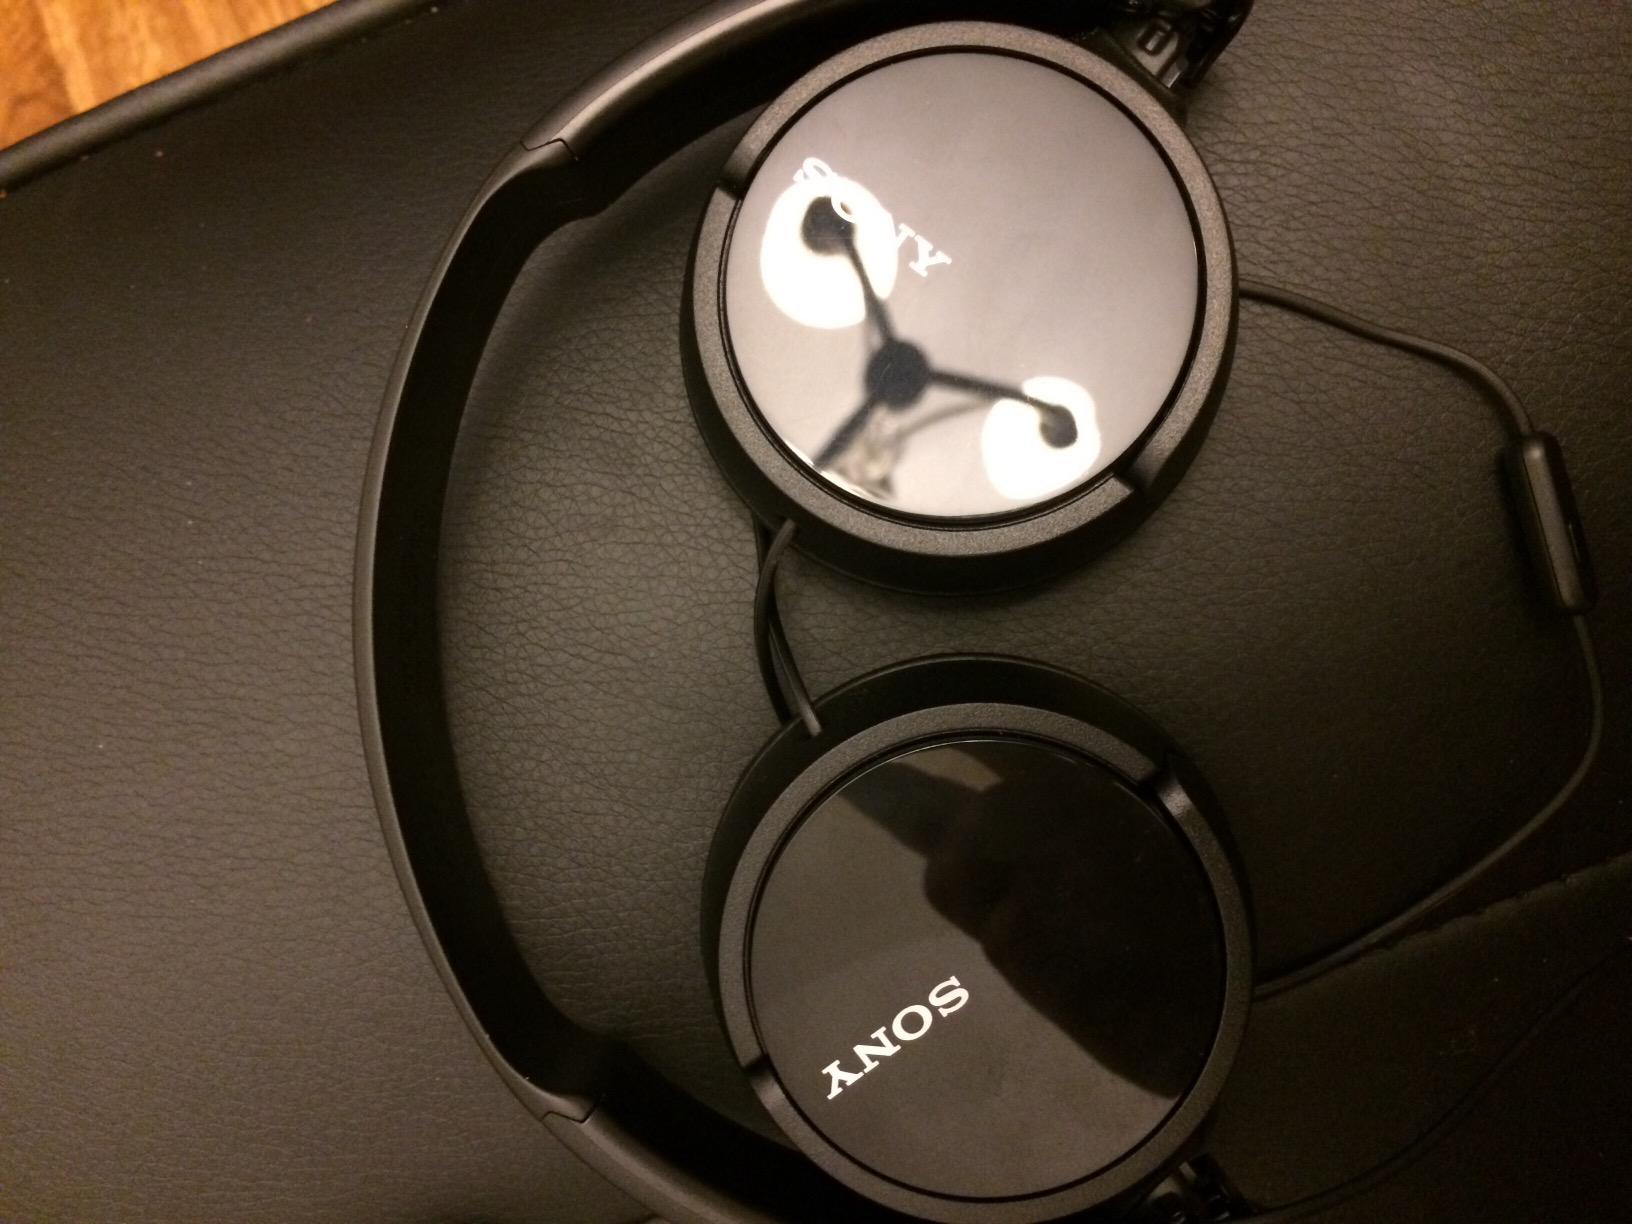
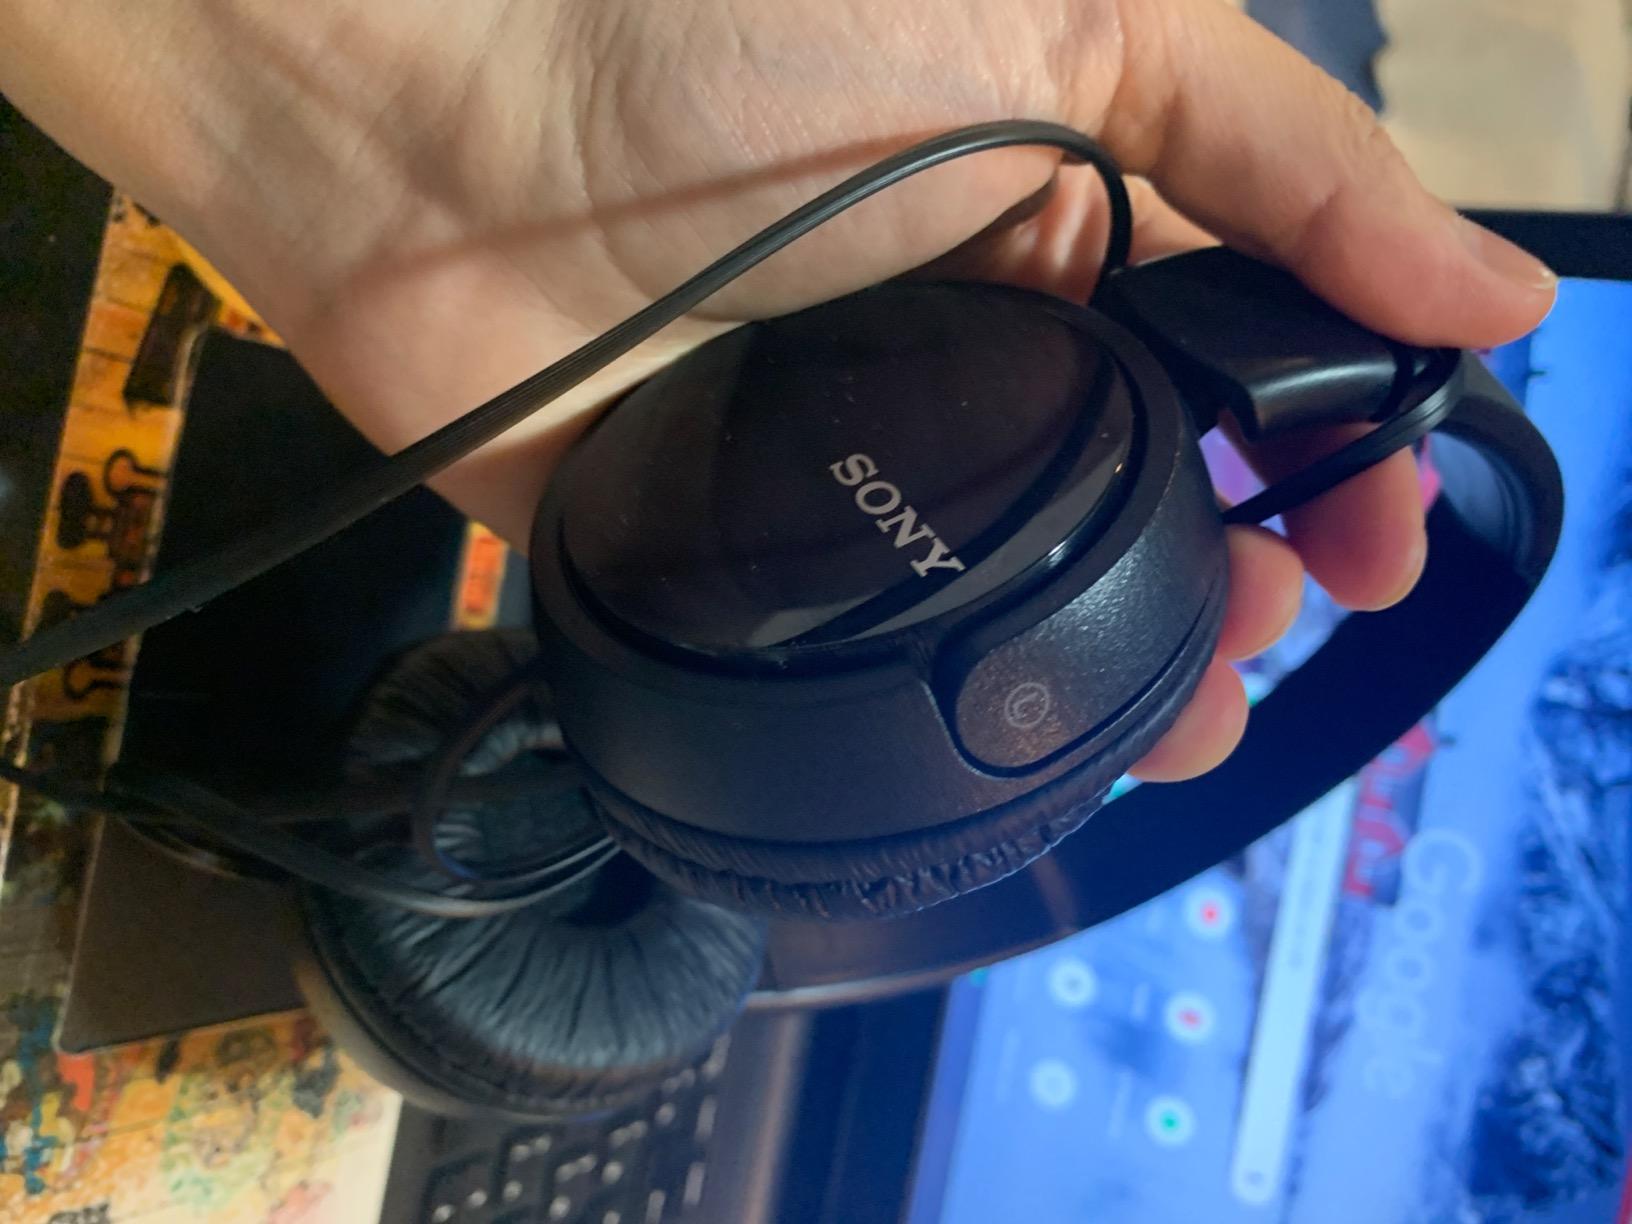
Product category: headphones
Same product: no